The Angle

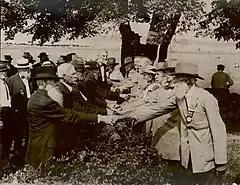
Old veterans clasping hands across the Angle at the 1913 Gettysburg reunion.

The Angle (Bloody Angle colloq.) is a Gettysburg Battlefield area which includes the 1863 Copse of Trees used as the target landmark for Pickett's Charge, the 1892 monument that marks the high-water mark of the Confederacy, a rock wall, and several other Battle of Gettysburg monuments.